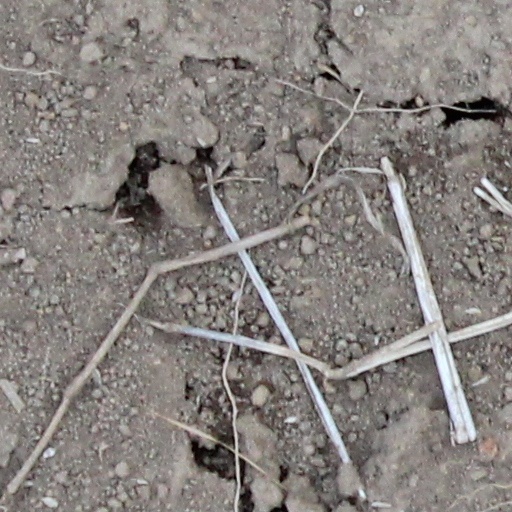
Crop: wheat